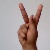
The image shows a hand gesture representing the letter 'K' in Indian Sign Language.